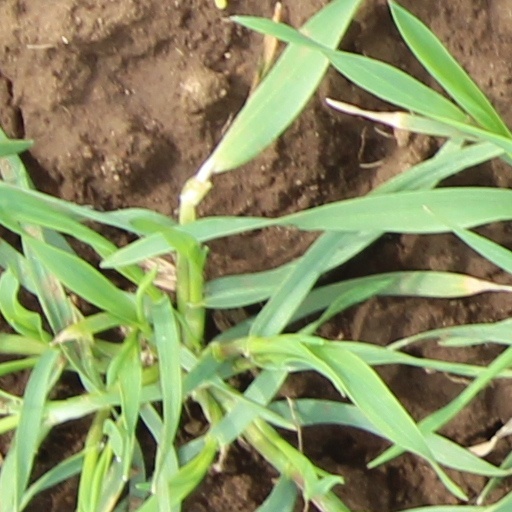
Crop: wheat